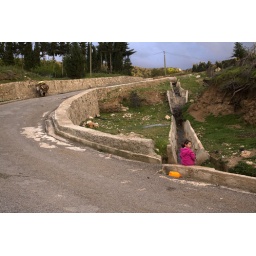
A girl in Ain Leuh filling bottles of water for her family from the dirty stream.